S-mine

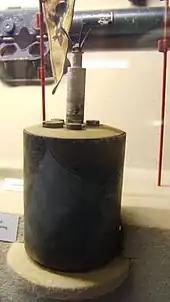
S-mine in a museum

The German S-mine was a steel cylinder approximately tall without its sensor and around in diameter. A steel rod protruding from the mine's top held the main fuse, where its trigger or sensor was attached. The SMi-35 had a central fuse, while the SMi-44 had an offset fuse. It weighed approximately , with the weight depending on whether it was loaded with the lighter powdered or the heavier poured TNT.